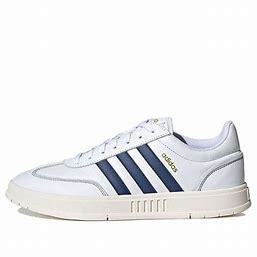
Brand: adidas
Model: neo Adidas NEO Gradas